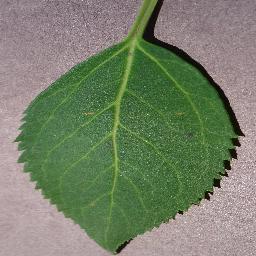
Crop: cherry
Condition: (including_sour)_healthy